PATCO Speedline

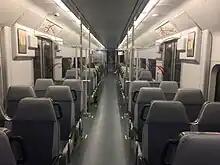
The interior of a rebuilt PATCO car

From the time the Bridge Line opened, local advocacy groups called for a more comprehensive transit system linking Camden to South Jersey suburbs. In 1951, the states of Pennsylvania and New Jersey established the Delaware River Port Authority (DRPA) to succeed the DRJC and expand its mandate to regional transportation planning. To operate the transportation service, the DRPA established the Port Authority Transit Corporation (PATCO).